Hubert Waelrant

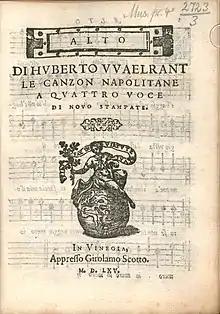
Title page of the 'Di Hvberto Vvaelrant le canzon napolitane a qvattro voce' by Hubert Waelrant, published by Girolamo Scotto in Venice in 1565

Hubert Waelrant or Hubertus Waelrant (last name also spelled Waelrand and Latinised name: Hubertus Waelrandus) ( – 19 November 1595) was a Flemish composer, singer, teacher, music editor, bookseller, printer and publisher active in 16th century Antwerp. He was a member of the generation of the Franco-Flemish School of composers who were contemporaries of Palestrina. Unlike famous composers of his time he mostly worked in northern Europe. His style is a transition between that of Nicolas Gombert and the mature Orlande de Lassus. His compositions were modern in the use of chromaticism and dissonance.